Phillips Brooks

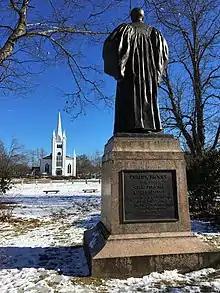
View of Phillips Brooks statue and North Parish on North Andover Common

His close ties with Harvard University led to the creation of Phillips Brooks House in Harvard Yard, built seven years after his death. On January 23, 1900, it was dedicated to serve "the ideal of piety, charity, and hospitality". The Phillips Brooks House originally housed a Social Service Committee, which became the Phillips Brooks House Association in 1904. It ceased formal religious affiliation in the 1920s, but remains in operation as a student-run group of volunteer organizations. Brooks' theological alma mater, Virginia Theological Seminary, honors him with a statue outside its library.